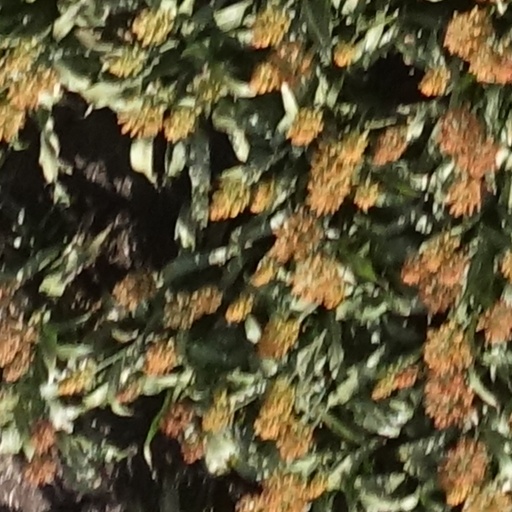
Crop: sorghum